Erik & Kriss

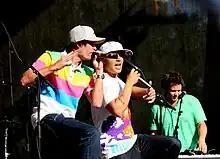
Erik & Kriss

Erik og Kriss, sometimes styled as Erik & Kriss is a Norwegian rap group created by Erik Mortvedt and Kristoffer Tømmerbakke. The duo became popular through the Internet with the song "Bærumsgrammatikk" in 2004 and later with "Putt Diamanter Opp" in 2006. In 2007, they finished their first album, "Gull og Grønne Skoger", and followed that with their second album "Verden Vil Bedras" in early 2008.